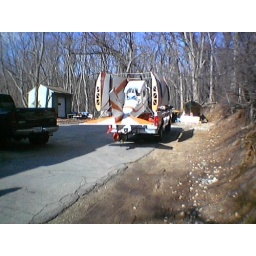
plane in truck rear